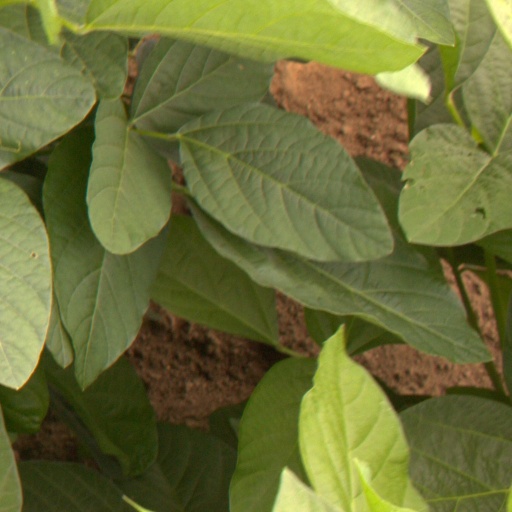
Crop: soybean